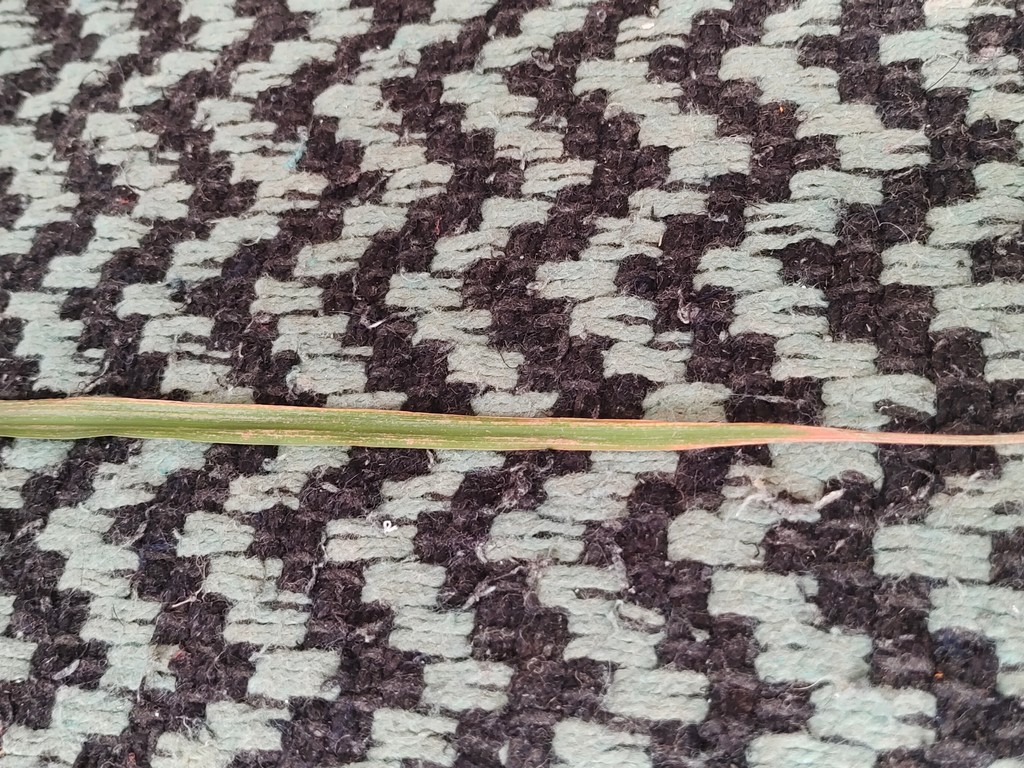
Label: Unhealthy